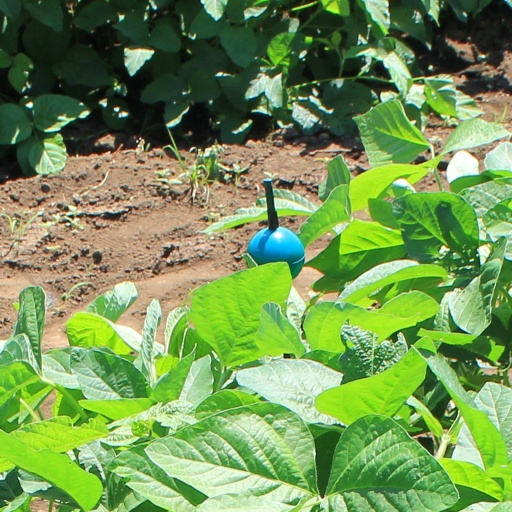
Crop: soybean